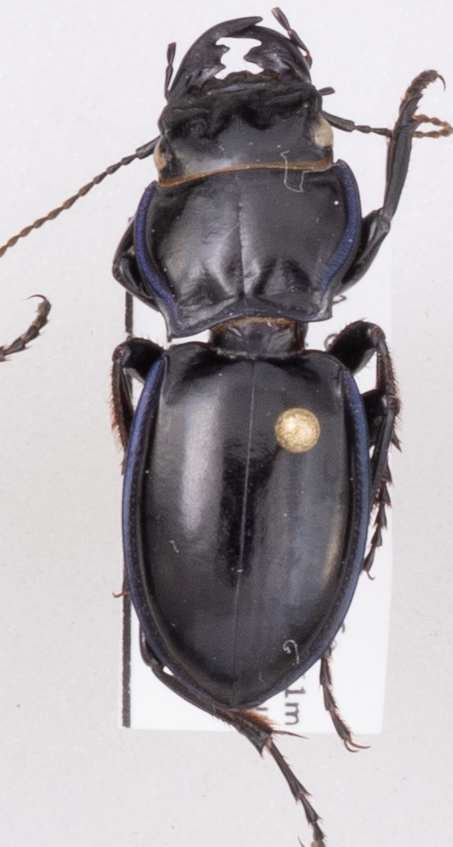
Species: Pasimachus elongatus
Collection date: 2021-09-01
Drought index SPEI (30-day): -1.166
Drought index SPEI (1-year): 0.17
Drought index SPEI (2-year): -0.51